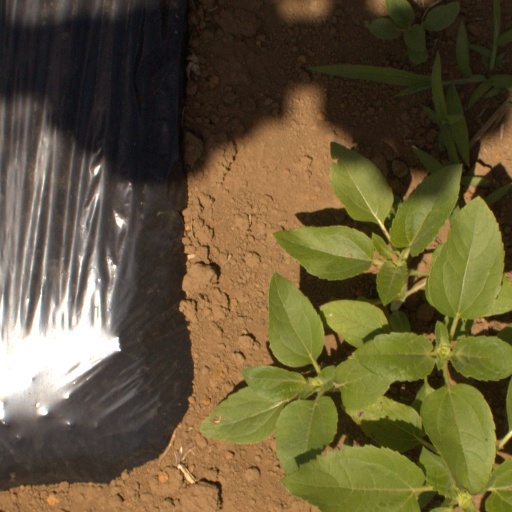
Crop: Jerusalem artichoke